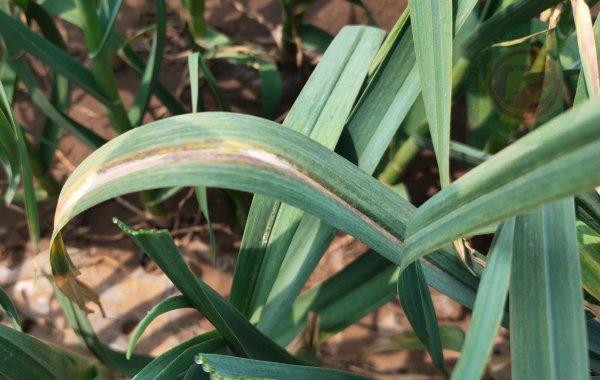
Plant: Garlic
Disease: garlic leaf blight